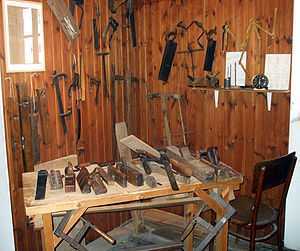
Træsmedeværktøj
Tømrer- eller snedkerværktøj.
Træsmedeværktøj er betegnelse for det værktøj der anvendes af træsmede, det være sig snedker, tømrer, hjulmager, bådebygger eller instrumentbygger.